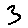
Label: 3